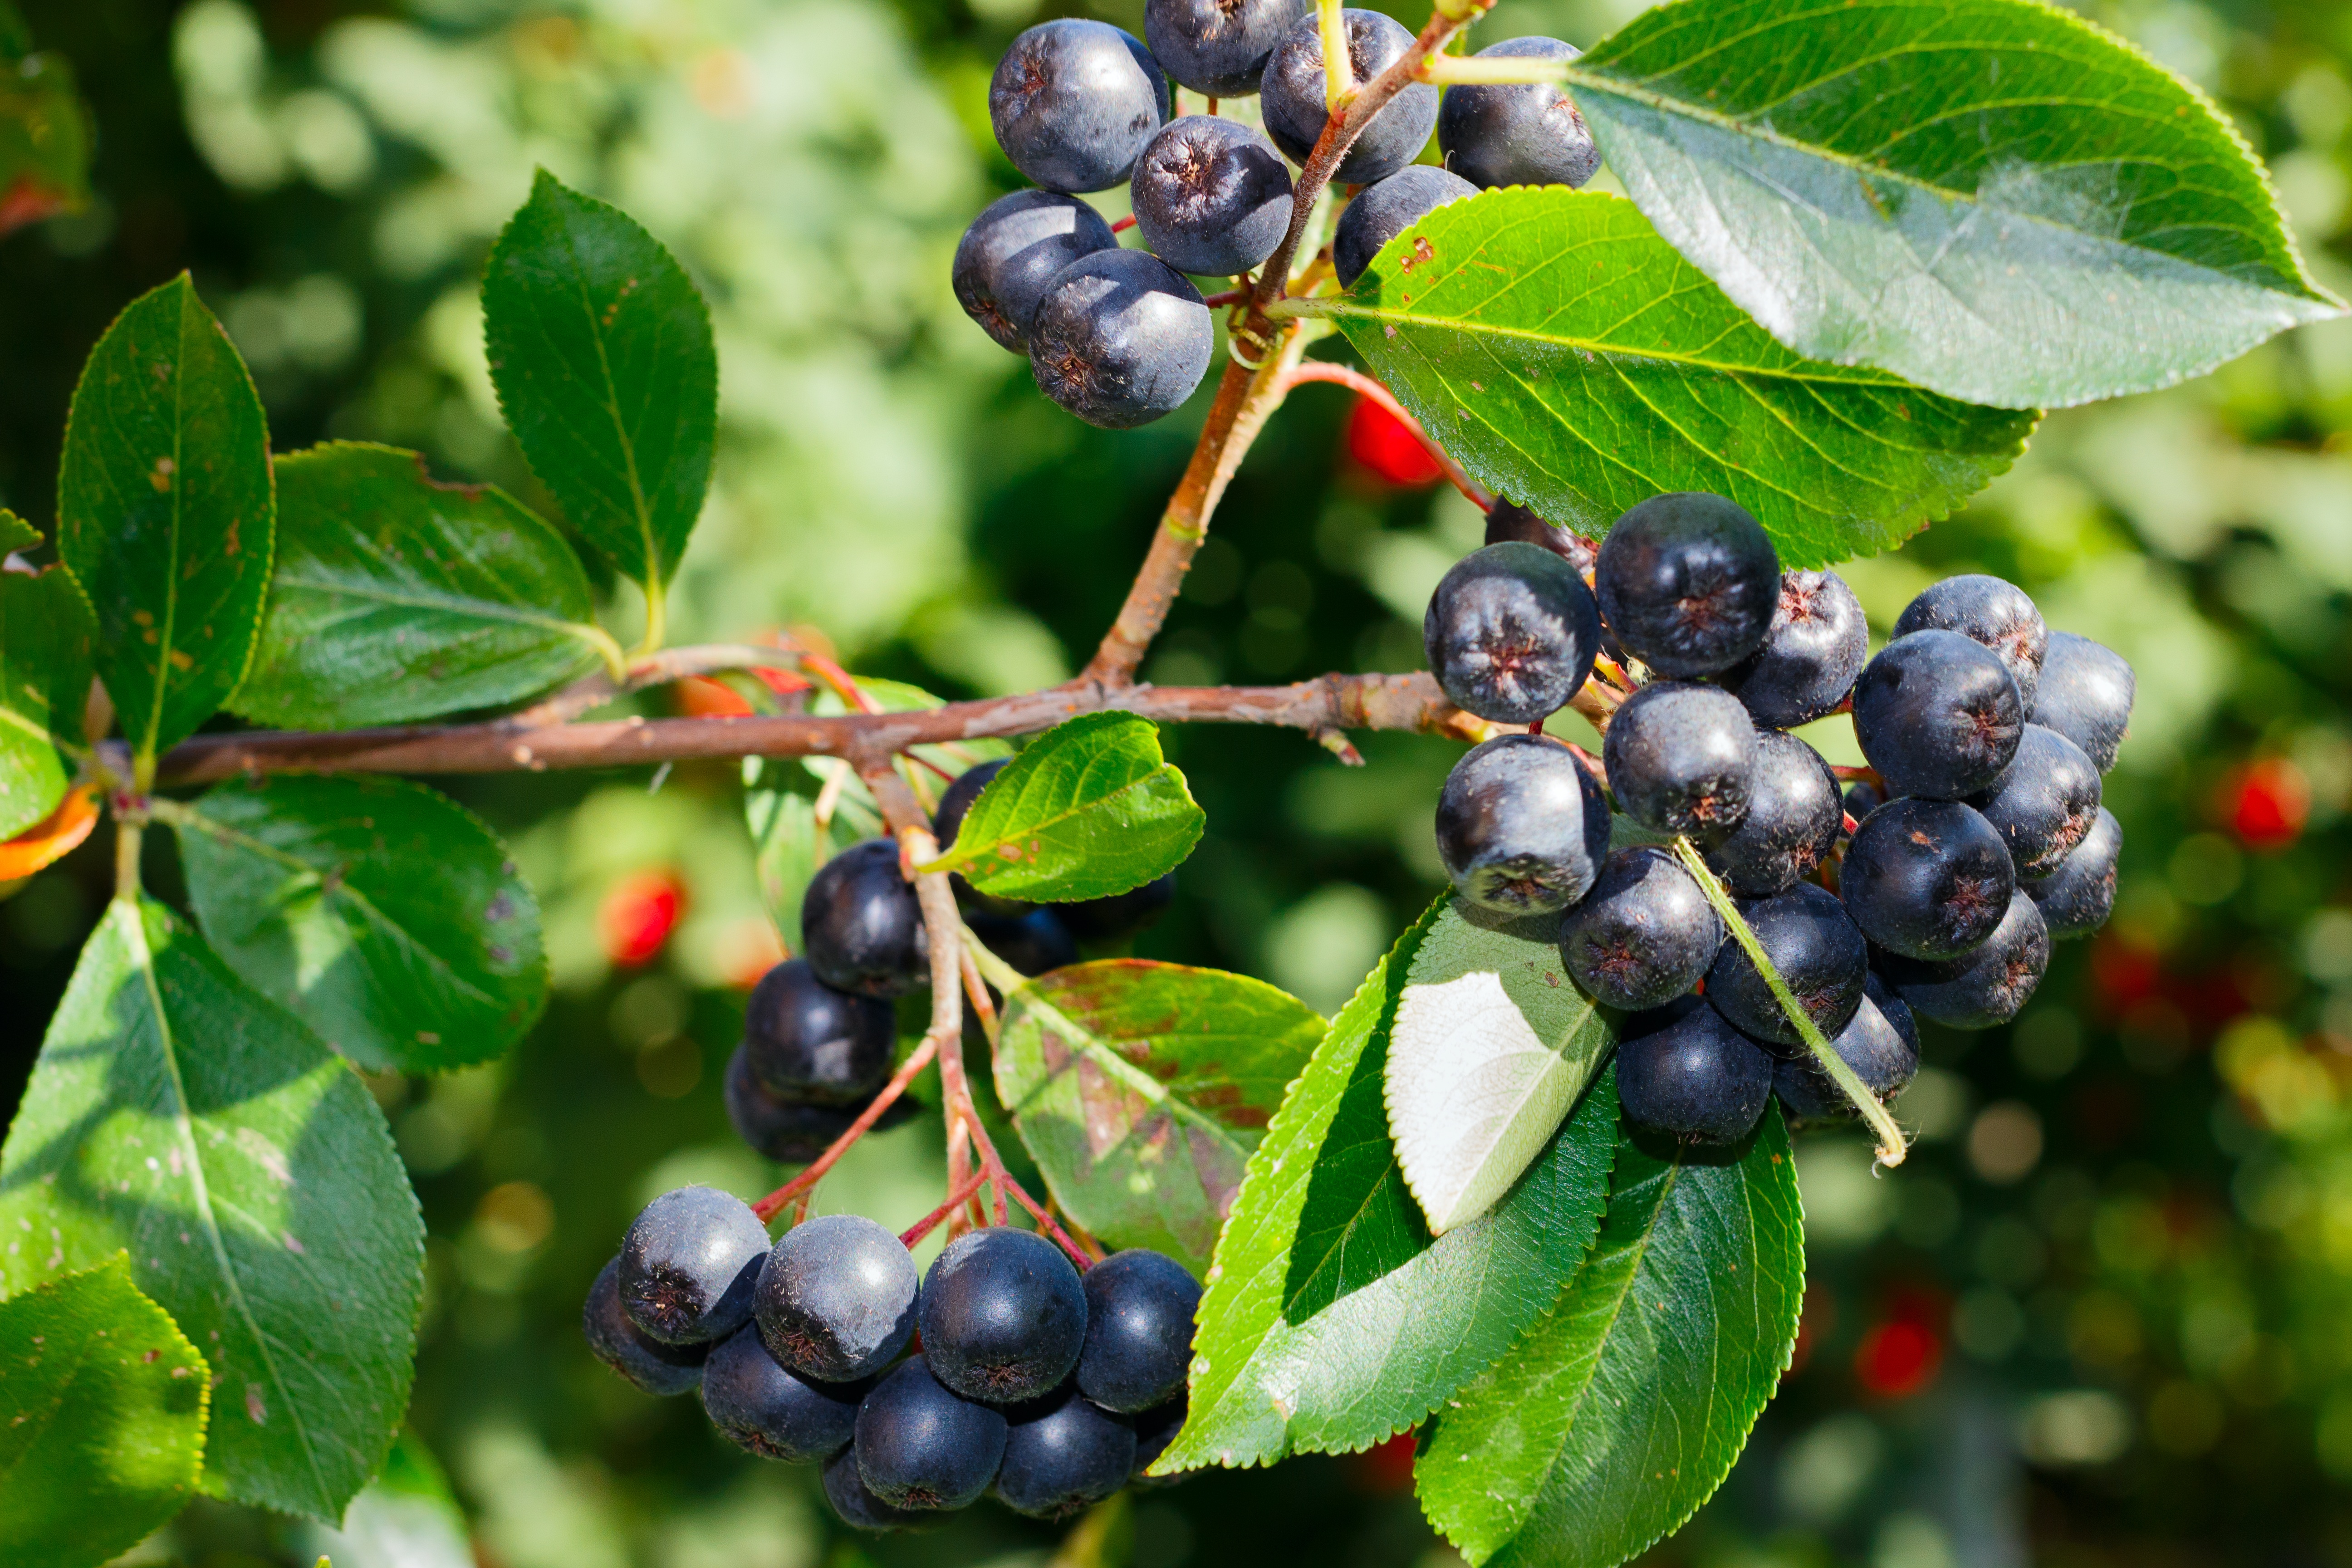
nature, branch, plant, fruit, berry, sweet, flower, summer, ripe, food, harvest, produce, natural, evergreen, handful, black, closeup, juicy, nutrition, shrub, bright, vegetarian, rowan, vitamins, organic, ecological, prunus spinosa, flowering plant, acerola, malpighia, black berries, a lot, chokecherry, bilberry, huckleberry, folk medicine, damson, black rowan, natural medicine, chokeberry, land plant, chinese hawthorn